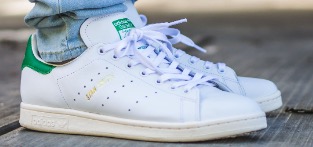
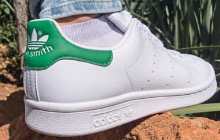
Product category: misc
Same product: yes